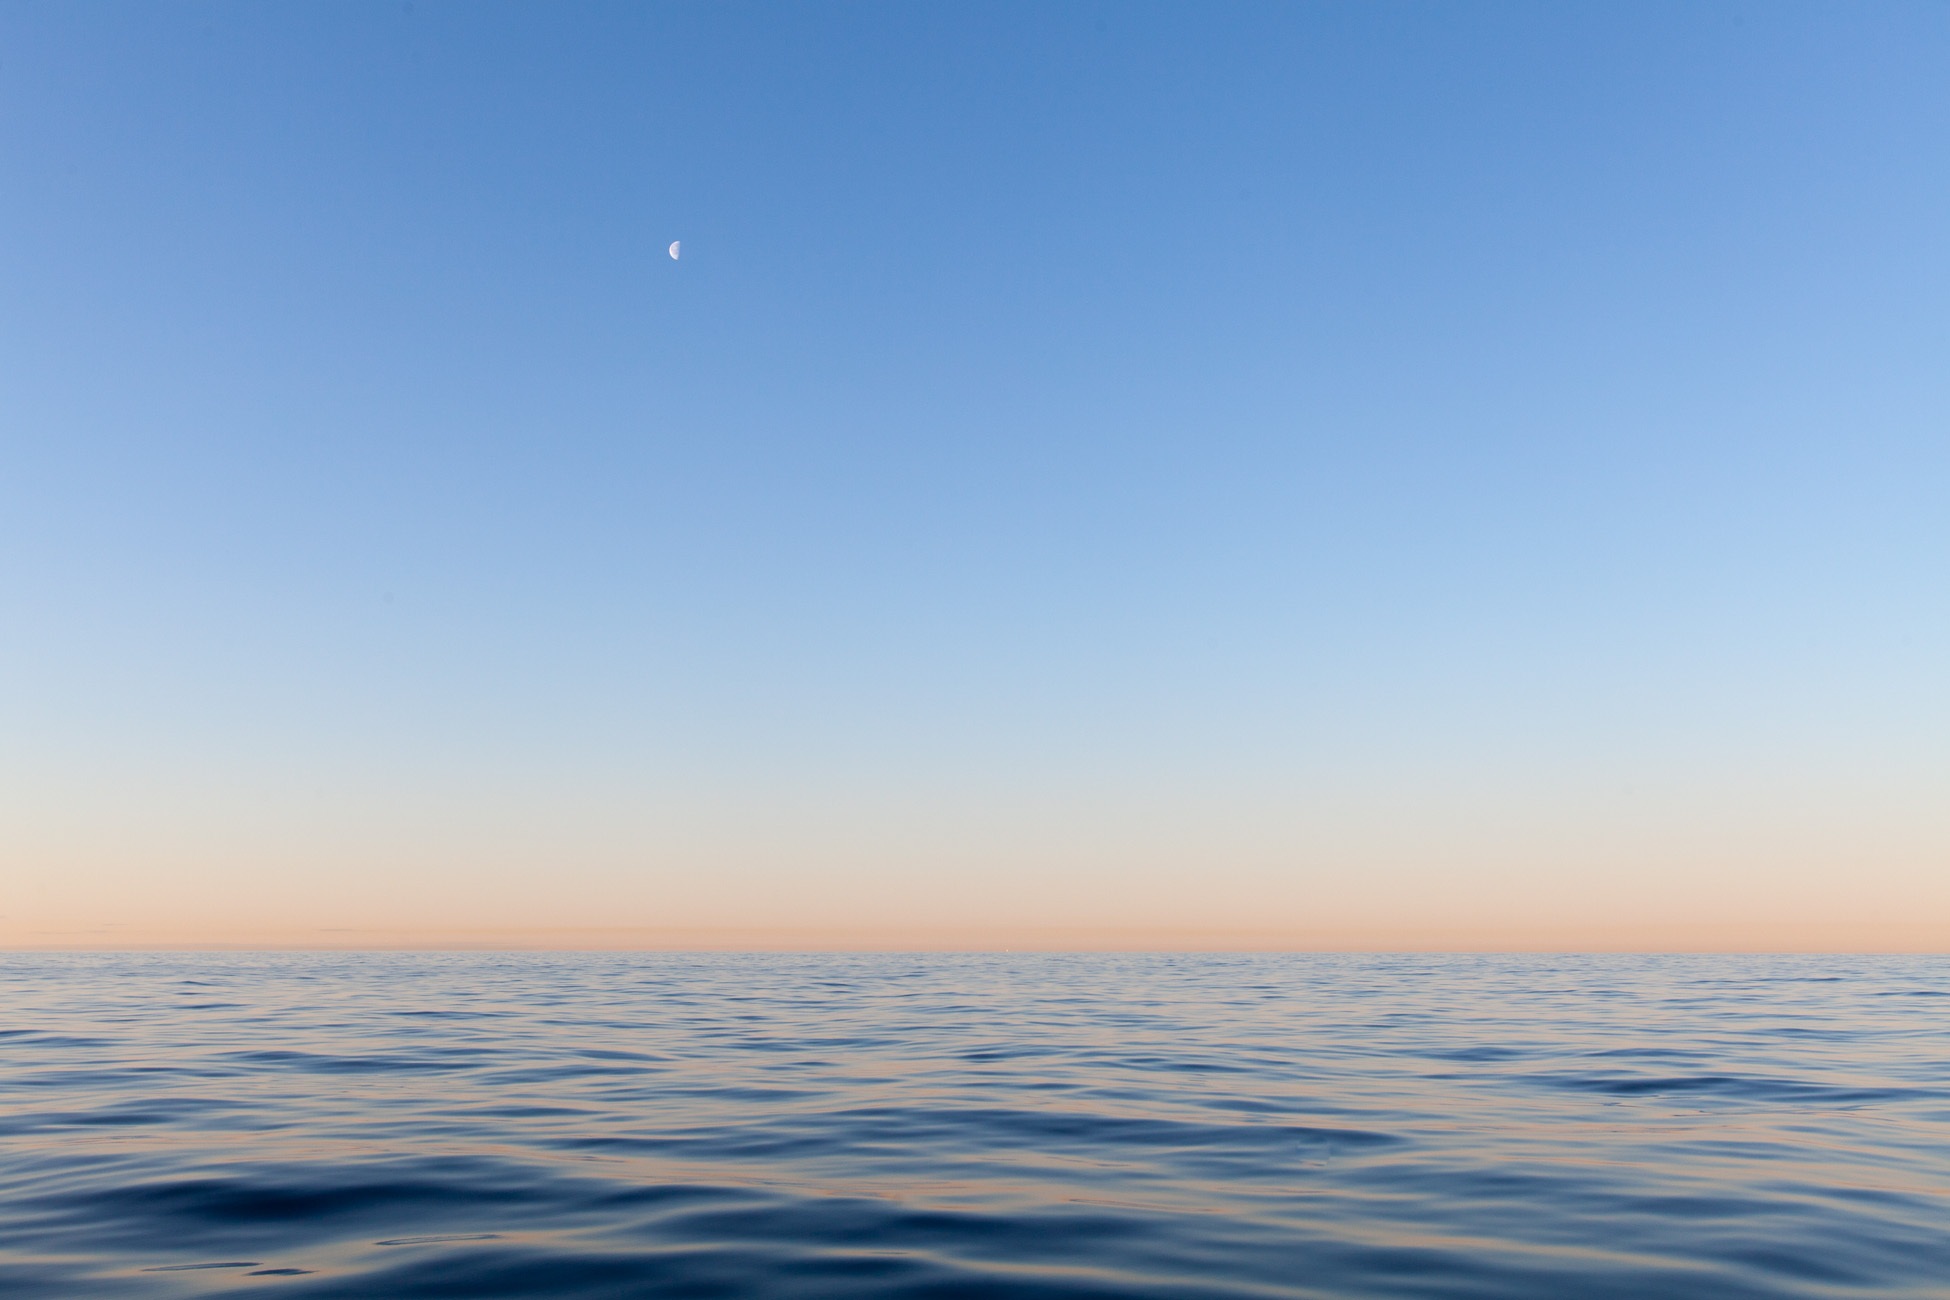
sea, coast, ocean, horizon, sky, sunrise, sunset, sunlight, morning, wave, dawn, dusk, vehicle, moon, himmel, arctic ocean, atmospheric phenomenon, atmosphere of earth, wind wave